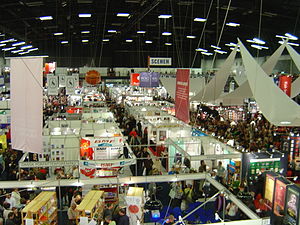
BogForum
Udsigt fra syd-balkonen over 2008-udgaven af den årlige bogmesse på Frederiksberg.
BogForum - oversigt over den årlige danske bogmesse den 14. november 2008. BogForum 2008 (14.-16. november 2008) afholdtes i Forum København, København.
BogForum er en dansk årlig bogmesse, der afholdes i en weekend midt i november måned i Bellacentret. Messen, som er den første og største begivenhed i bøgernes verden i Danmark, løber over tre dage og gæstes af en lang række danske og udenlandske skønlitterære forfattere. Blandt arrangementerne og programpunkterne for voksne og børn finder man kortere interview, diskussioner, sessions og højtlæsninger med forfatterne samt signeringer af aktuelle udgivelser på bogmessens og forlagenes ni scener foruden udstillernes egne stande.